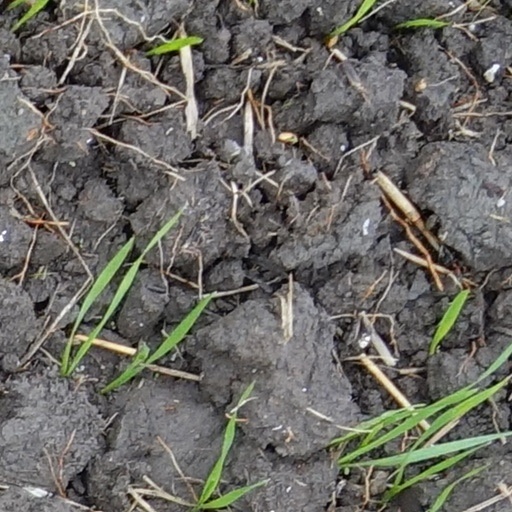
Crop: wheat